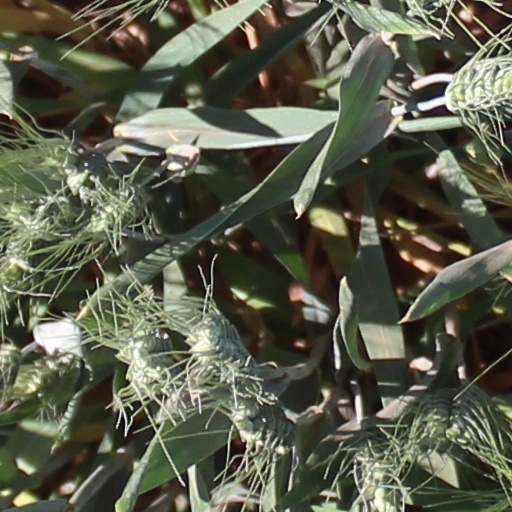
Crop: wheat